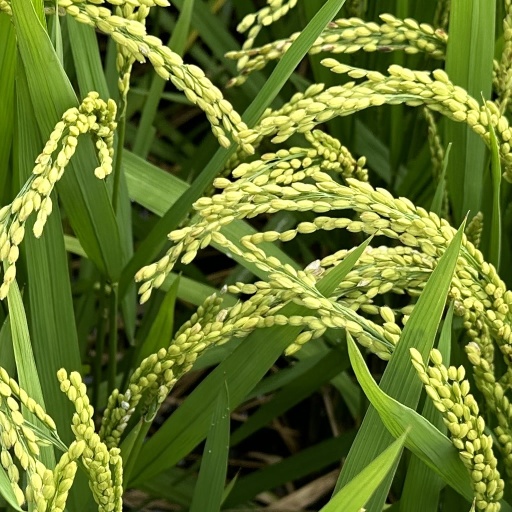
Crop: rice